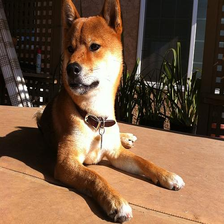
Species: dog
Breed: shiba inu